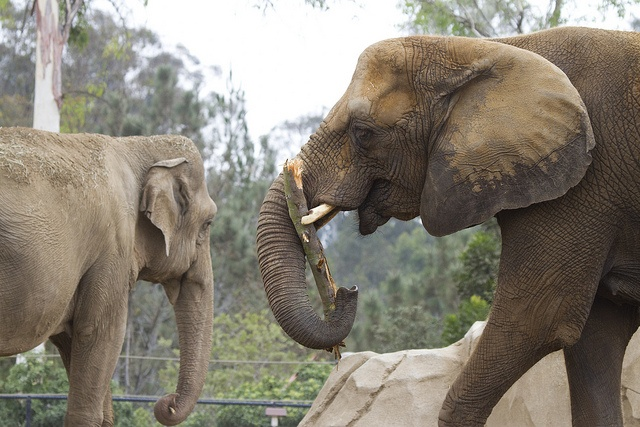
The two elephants are  grey, big and tall animals,
A good mother elephant nurturing her little baby.
An elephant with a large stick in it's trunk.
One elephant carrying a branch and another walking in front of it.
Two elephants standing in a park with one of them holding a stick with its trunk.